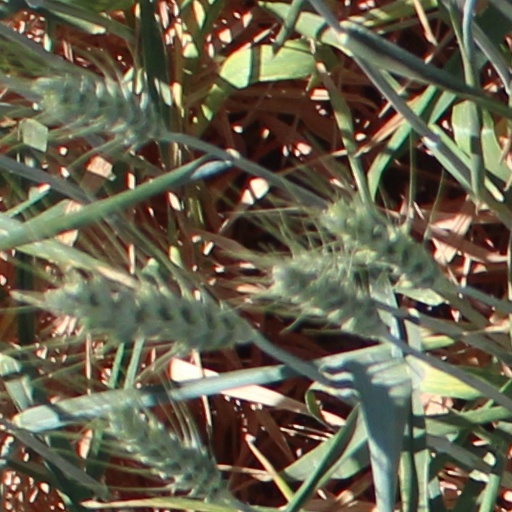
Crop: wheat